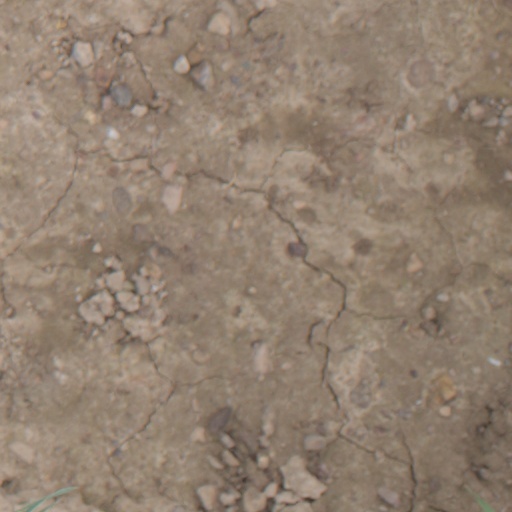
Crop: wheat